Smithonia, Georgia

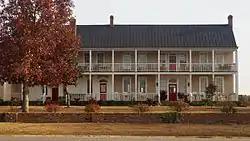

Smithonia is an unincorporated community in Oglethorpe County, Georgia, United States, at the intersection of Crawford-Smithonia and Smithonia Roads. It is also the name of a historical plantation listed on the National Register of Historic Places in 1984.